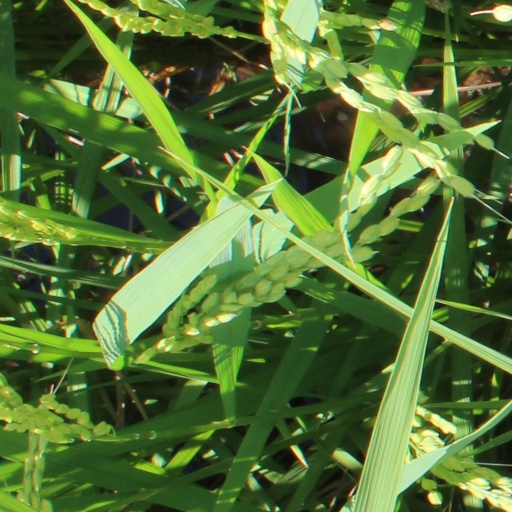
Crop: rice